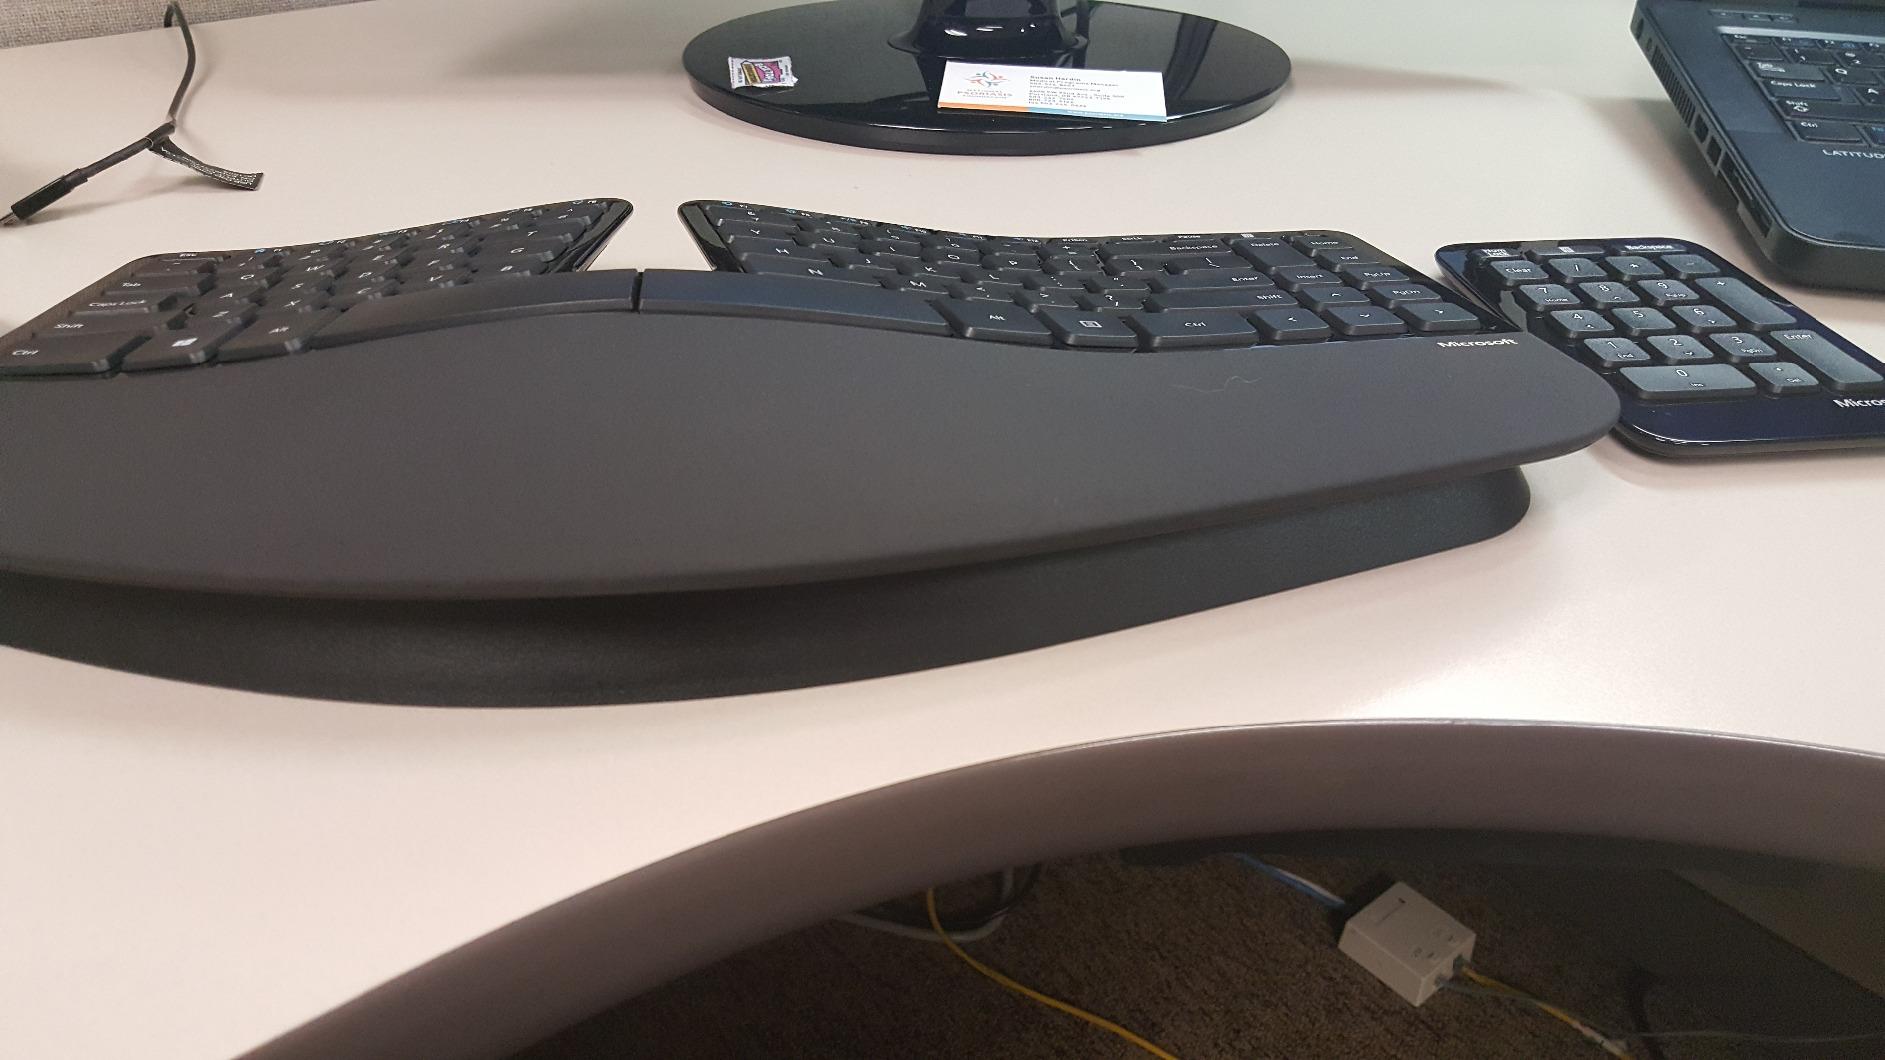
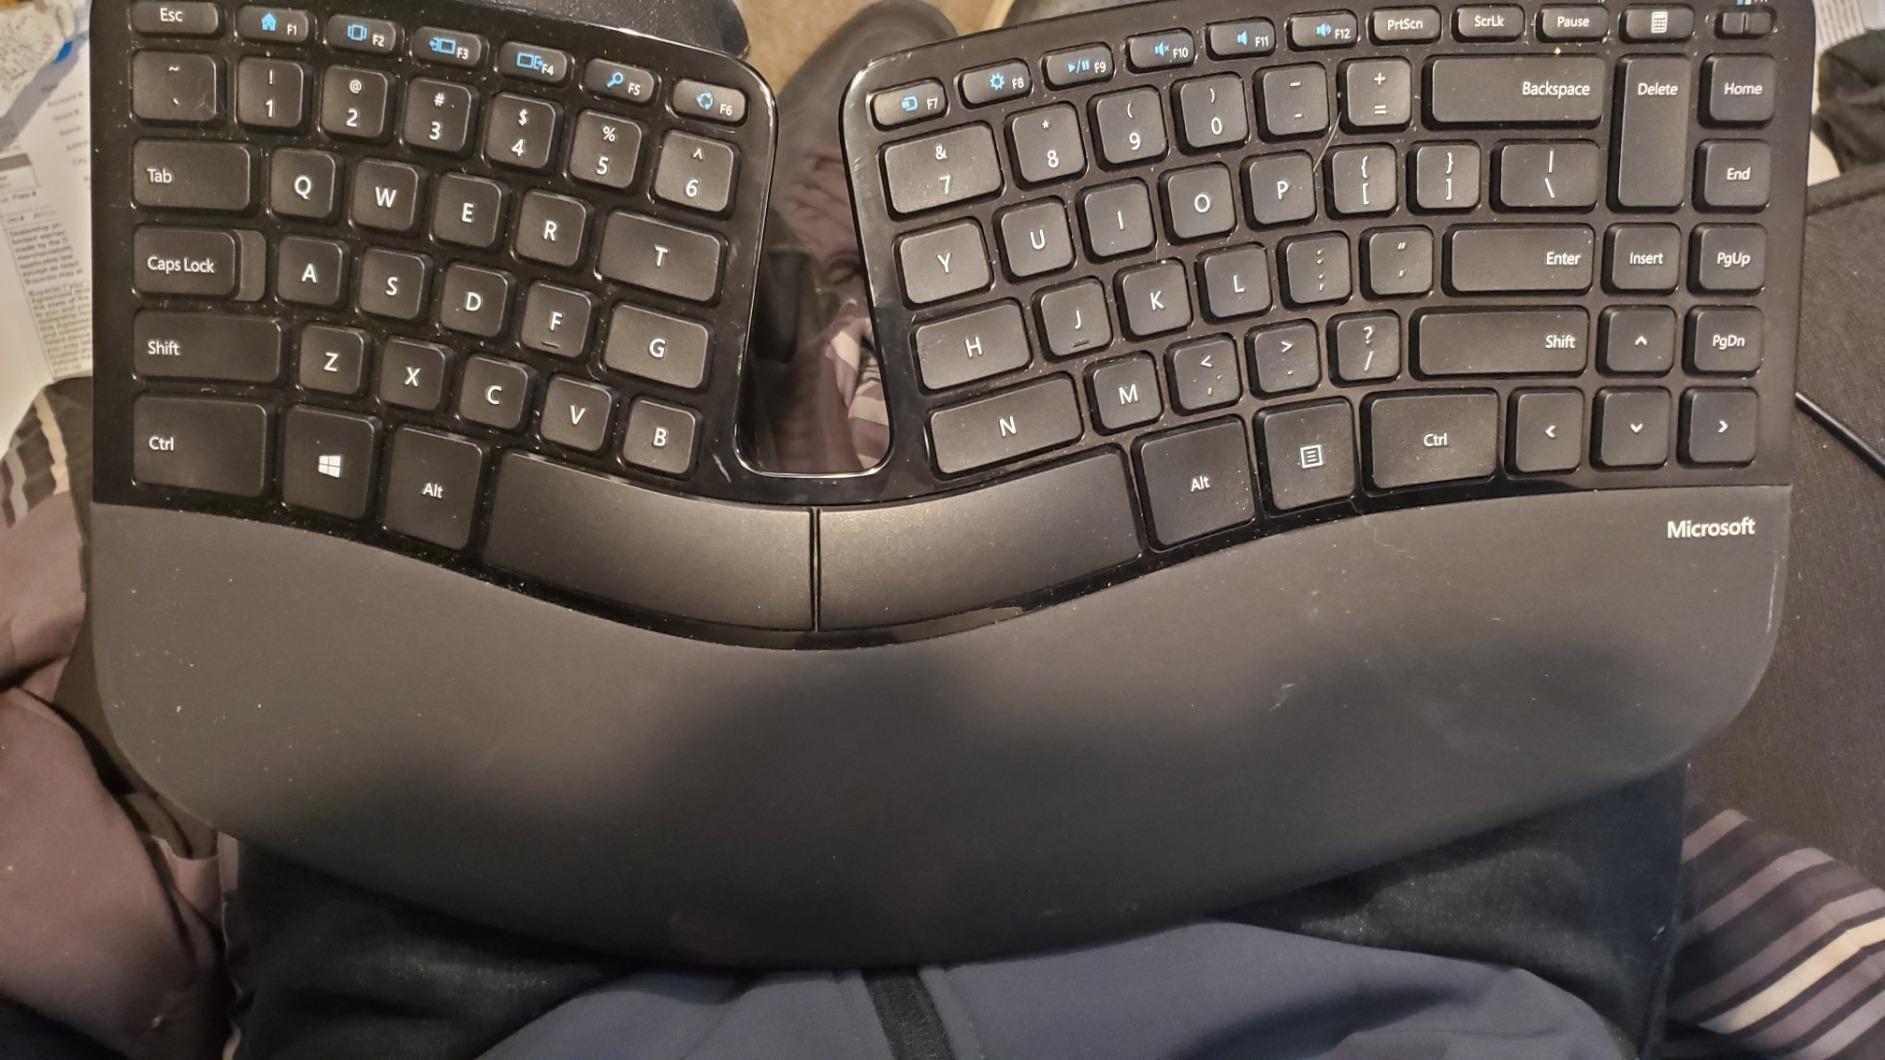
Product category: keyboard
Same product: yes